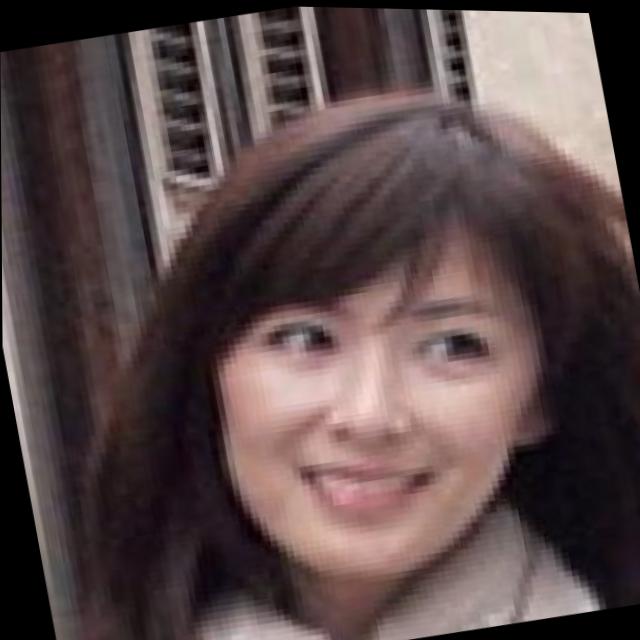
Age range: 45-64